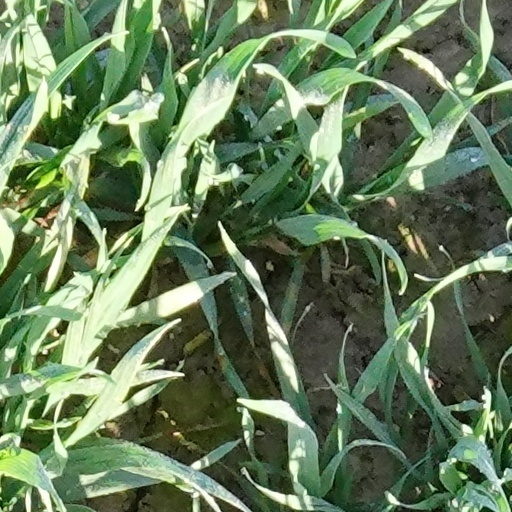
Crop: wheat